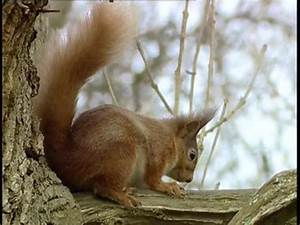
Label: squirrel